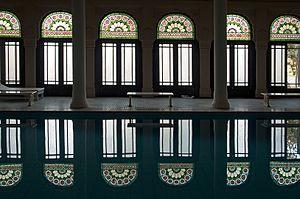
Le Lalgarh Palace est un palais, partiellement transformé en hôtel de luxe, situé à Bikaner en Inde dans l'État du Rajasthan.